Cerritos, California

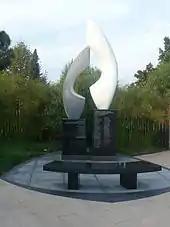
The Cerritos Air Disaster Memorial in the Cerritos Sculpture Garden. The sculpture is a memorial for Aeroméxico Flight 498.

The Cerritos Towne Center is a power center that combines offices, retail, hotel and entertainment facilities in one master planned project. The Towne Center includes the Cerritos Center for the Performing Arts, a 203-room Sheraton hotel and more than one million square feet (93,000 m) of office space. The retail portion of the project includes several anchors and specialty shops. The project is bounded by 183rd Street to the south, Bloomfield Avenue to the west, Shoemaker Avenue to the east and the Artesia Freeway (Route 91) to the north.